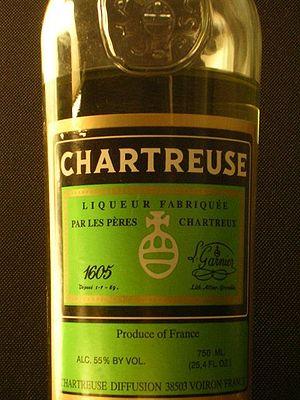
La cuisine dauphinoise, qui correspond aux trois départements de la Drôme, des Hautes-Alpes et de l'Isère, est un compromis entre celle de la Provence et celle de la Savoie. Elle tire donc ses racines à la fois dans une tradition méditerranéenne et alpine, ce qui lui a donné des spécificités qui lui sont propres.